Koyaura Station

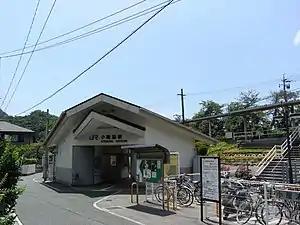
Koyaura Station in July 2008

is a passenger railway station located in the town of Saka, Aki District, Hiroshima Prefecture, Japan. It is operated by the West Japan Railway Company (JR West).